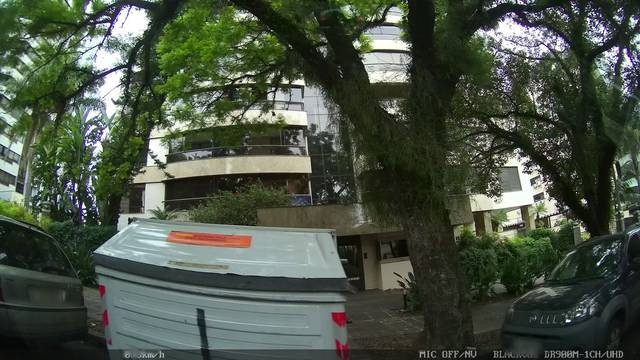
Region: Brazil
Coordinates: -30.035, -51.2